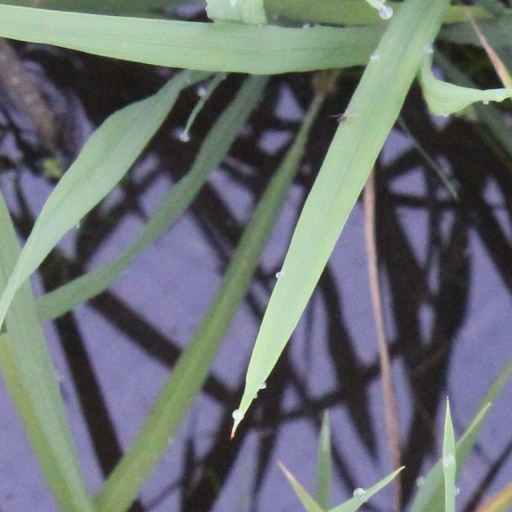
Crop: rice